Awer Mabil

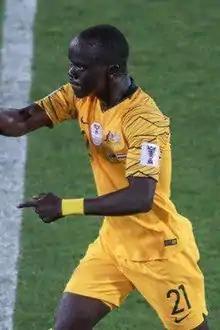
Mabil playing for Australia at 2019 AFC Asian Cup

Awer Bul Mabil (born 15 September 1995) is a professional soccer player who plays as a winger for Segunda División club CD Castellón. Born as a South Sudanese refugee in Kenya, he plays for the Australia national team.